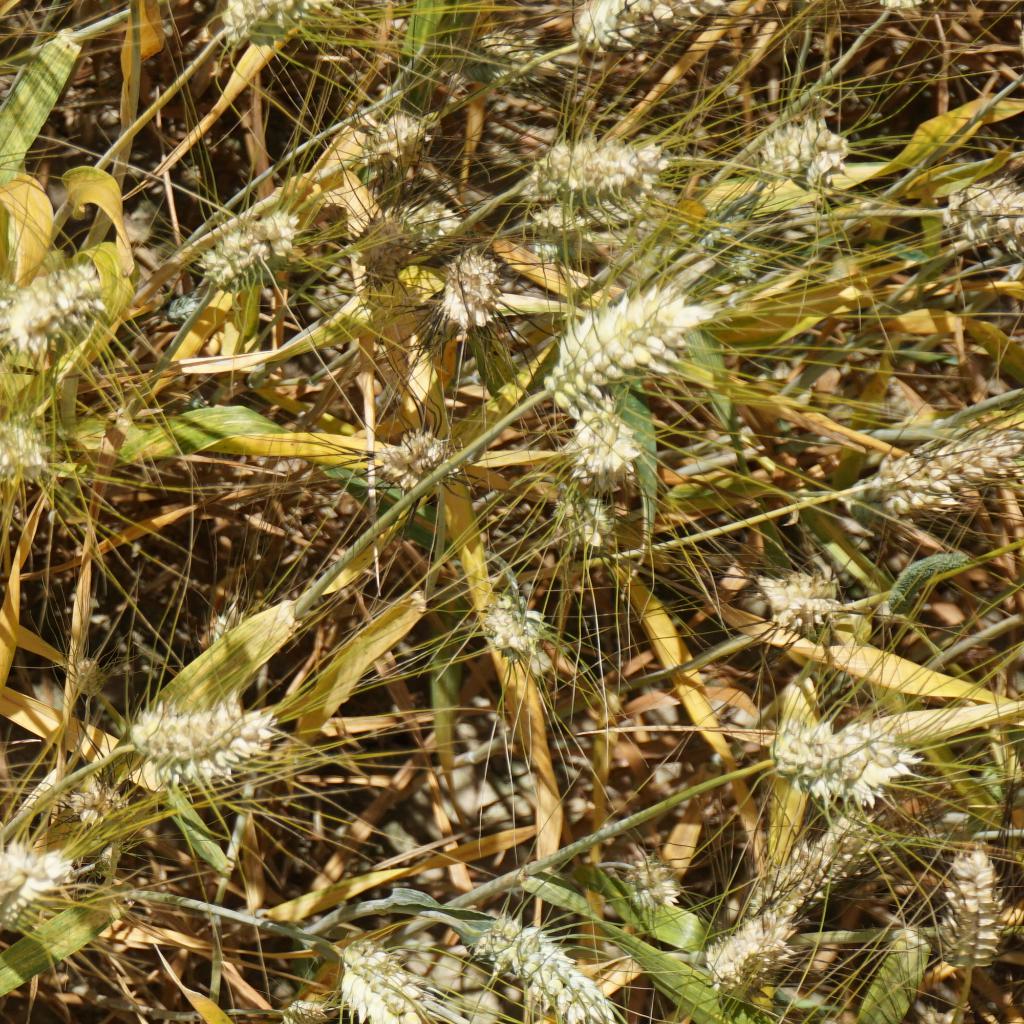
Country: France
Location: Gréoux
Wheat development stage: Filling - Ripening